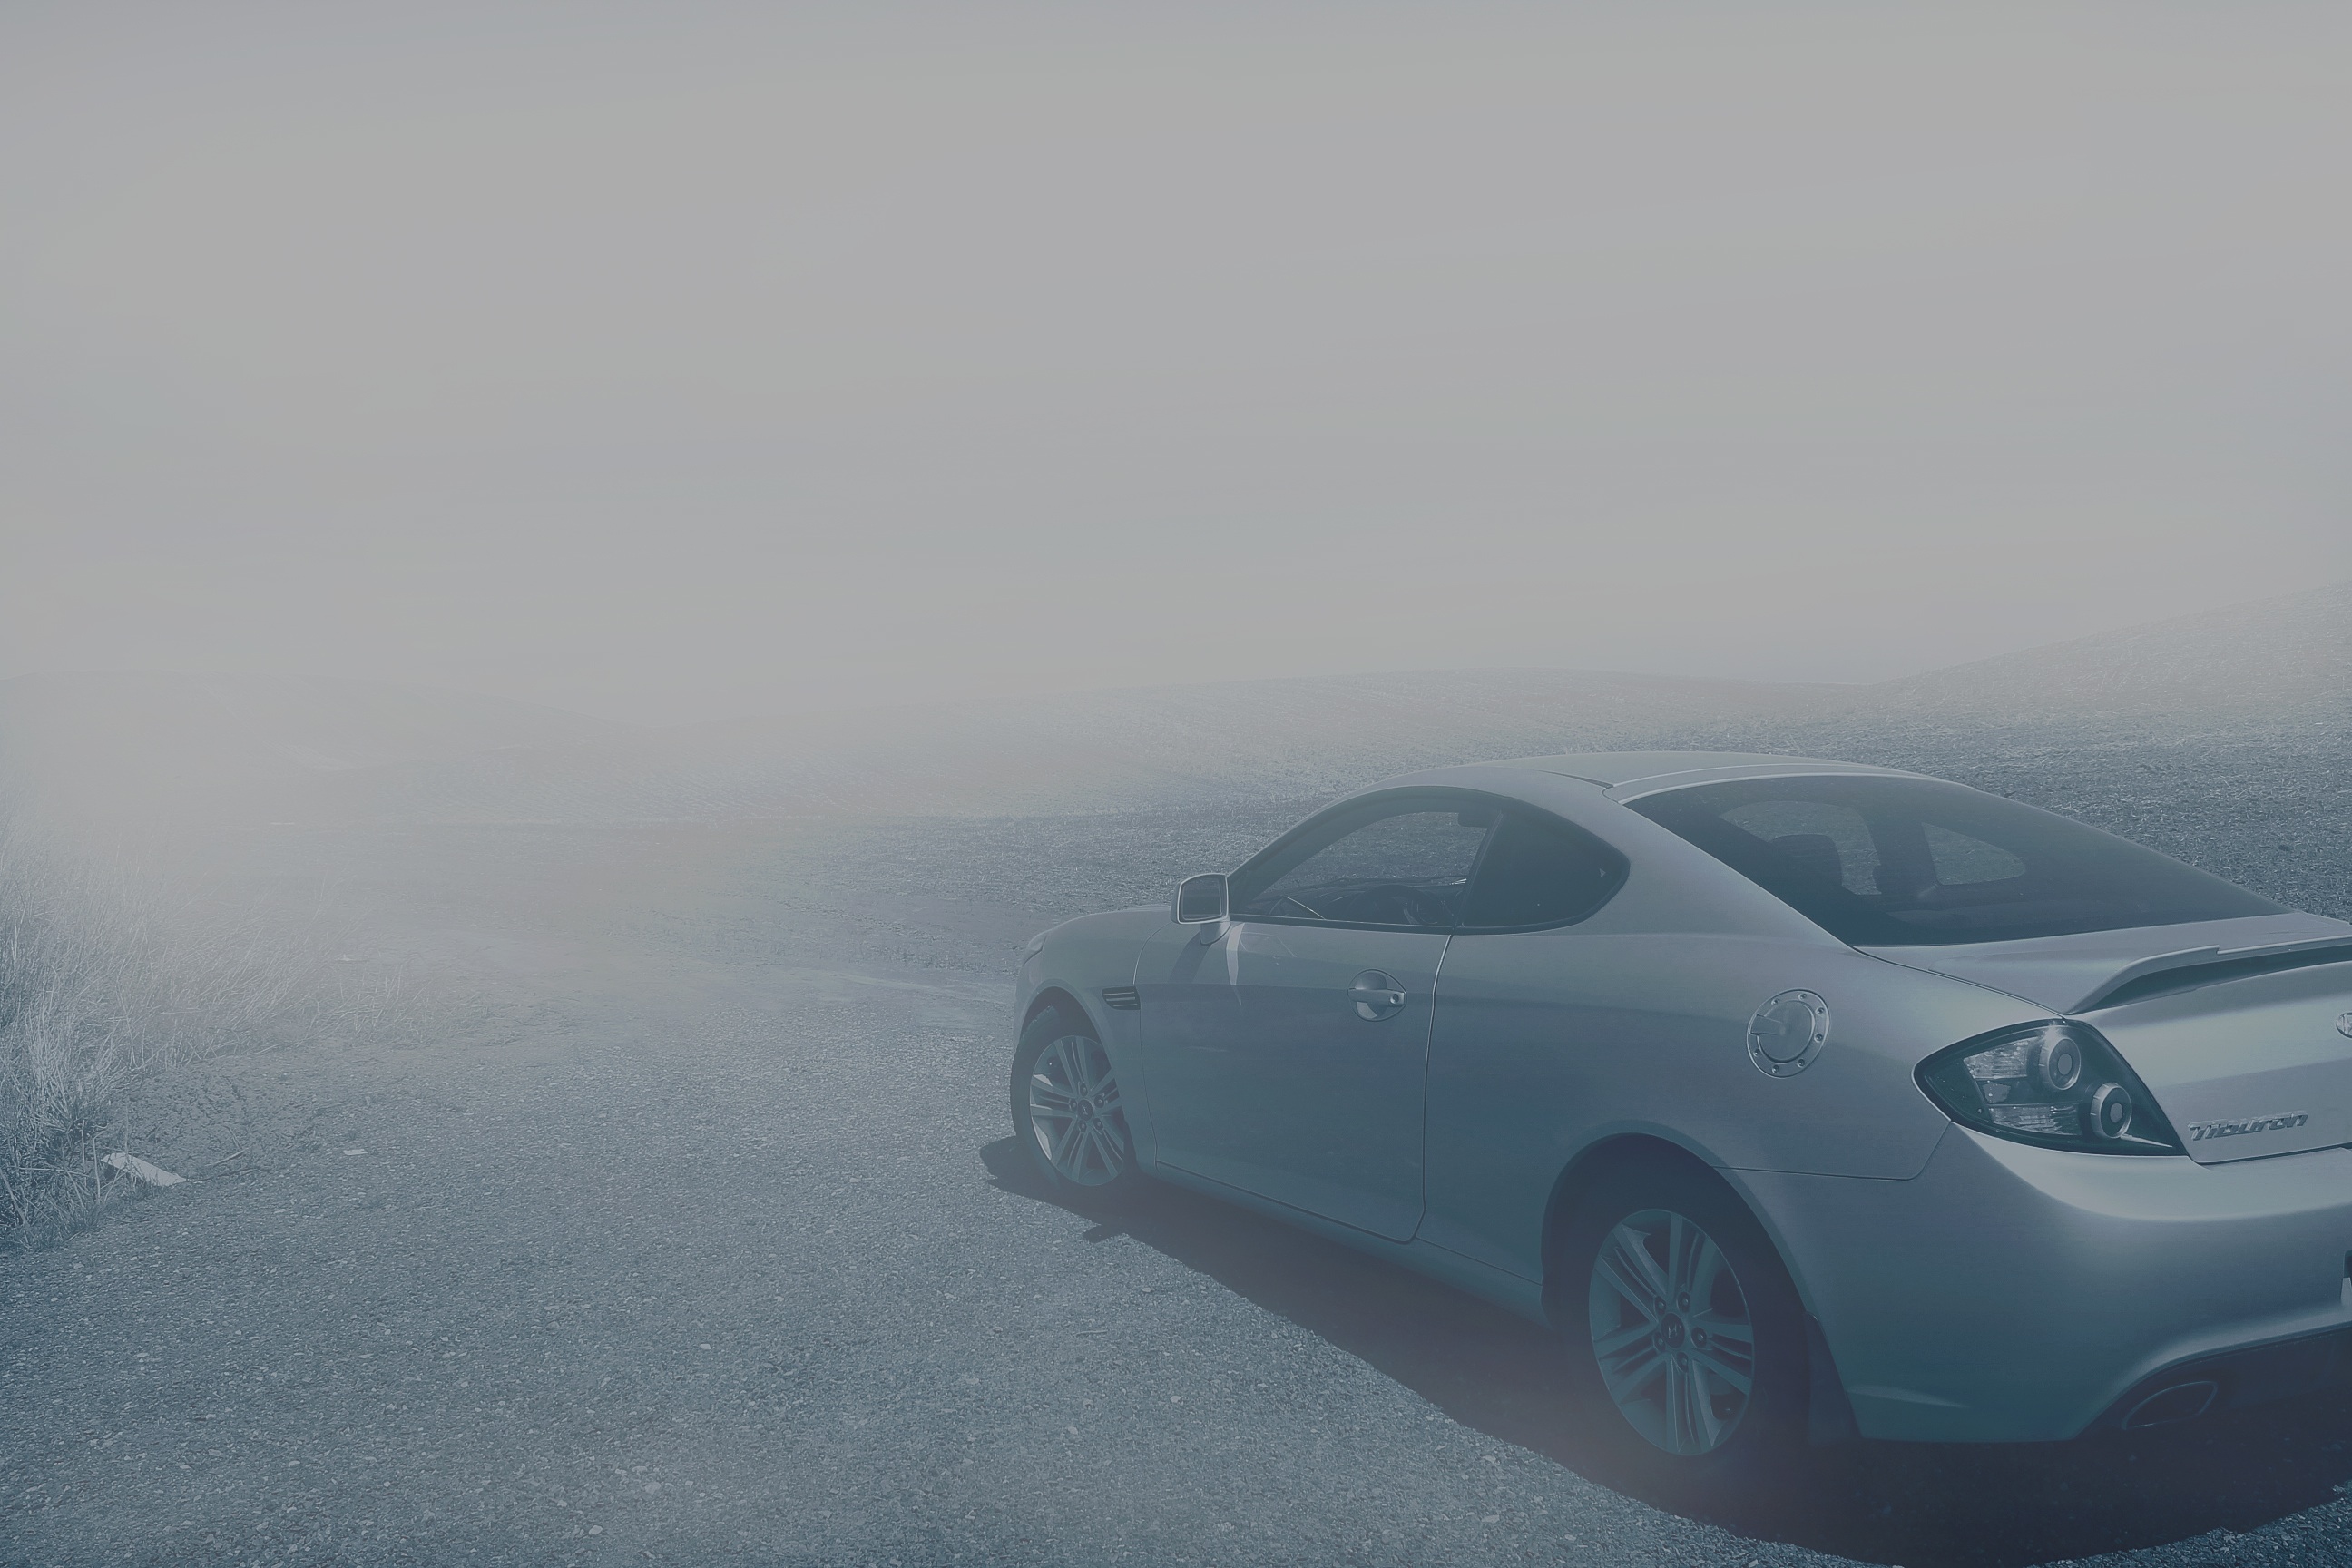
black and white, fog, mist, car, automobile, foggy, vehicle, automotive, sports car, supercar, land vehicle, automobile make, automotive exterior, automotive design, luxury vehicle, family car, mid size car